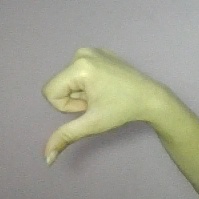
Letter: waw